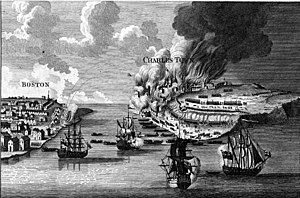
Slaget ved Bunker Hill / Analyse / Britiske fejltagelser
"""Udsigt over angrebet på Bunker Hill med afbrændingen af Charlestown"", af Lodge"
Slaget ved Bunker Hill fandt sted den 17. juni 1775 på Breed's Hill som en del af belejringen af Boston under den amerikanske uafhængighedskrig. General Israel Putnam havde ledelsen af de revolutionære styrker, mens generalmajor William Howe havde kommandoen over de britiske styrker. Da hovedparten af kampene ikke foregik på selve Bunker Hill, omtales slaget nogle gange mere korrekt som Slaget ved Breed's Hill.